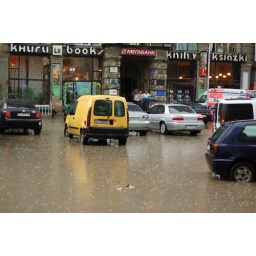
yellow car in water